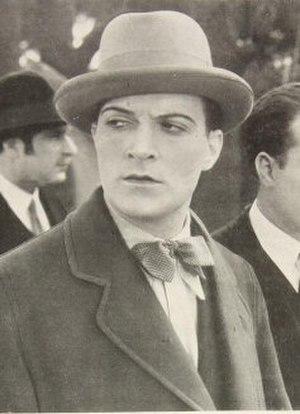
Renzo Ricci né à Florence le 27 septembre 1899 et mort à Milan le 20 octobre 1978 est un acteur italien. Il a également été metteur en scène de théâtre. Ricci a joué le rôle de Garibaldi du film de Roberto Rossellini Viva l'Italia.